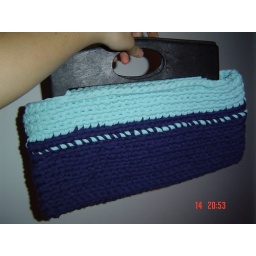
crochet bag in blue